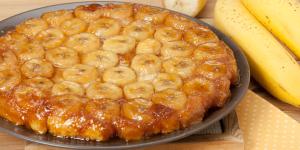
tarta tatin de platano